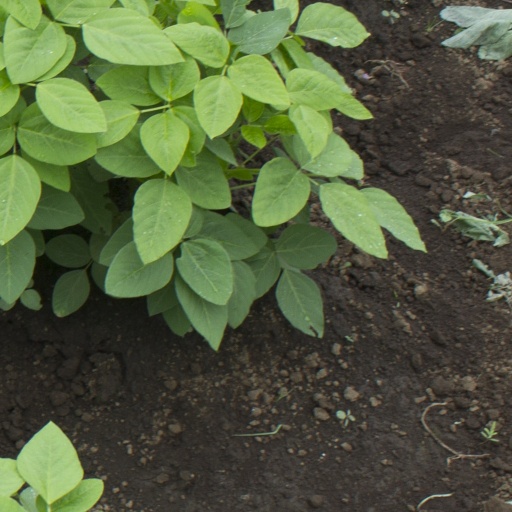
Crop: soybean